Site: brandenburg
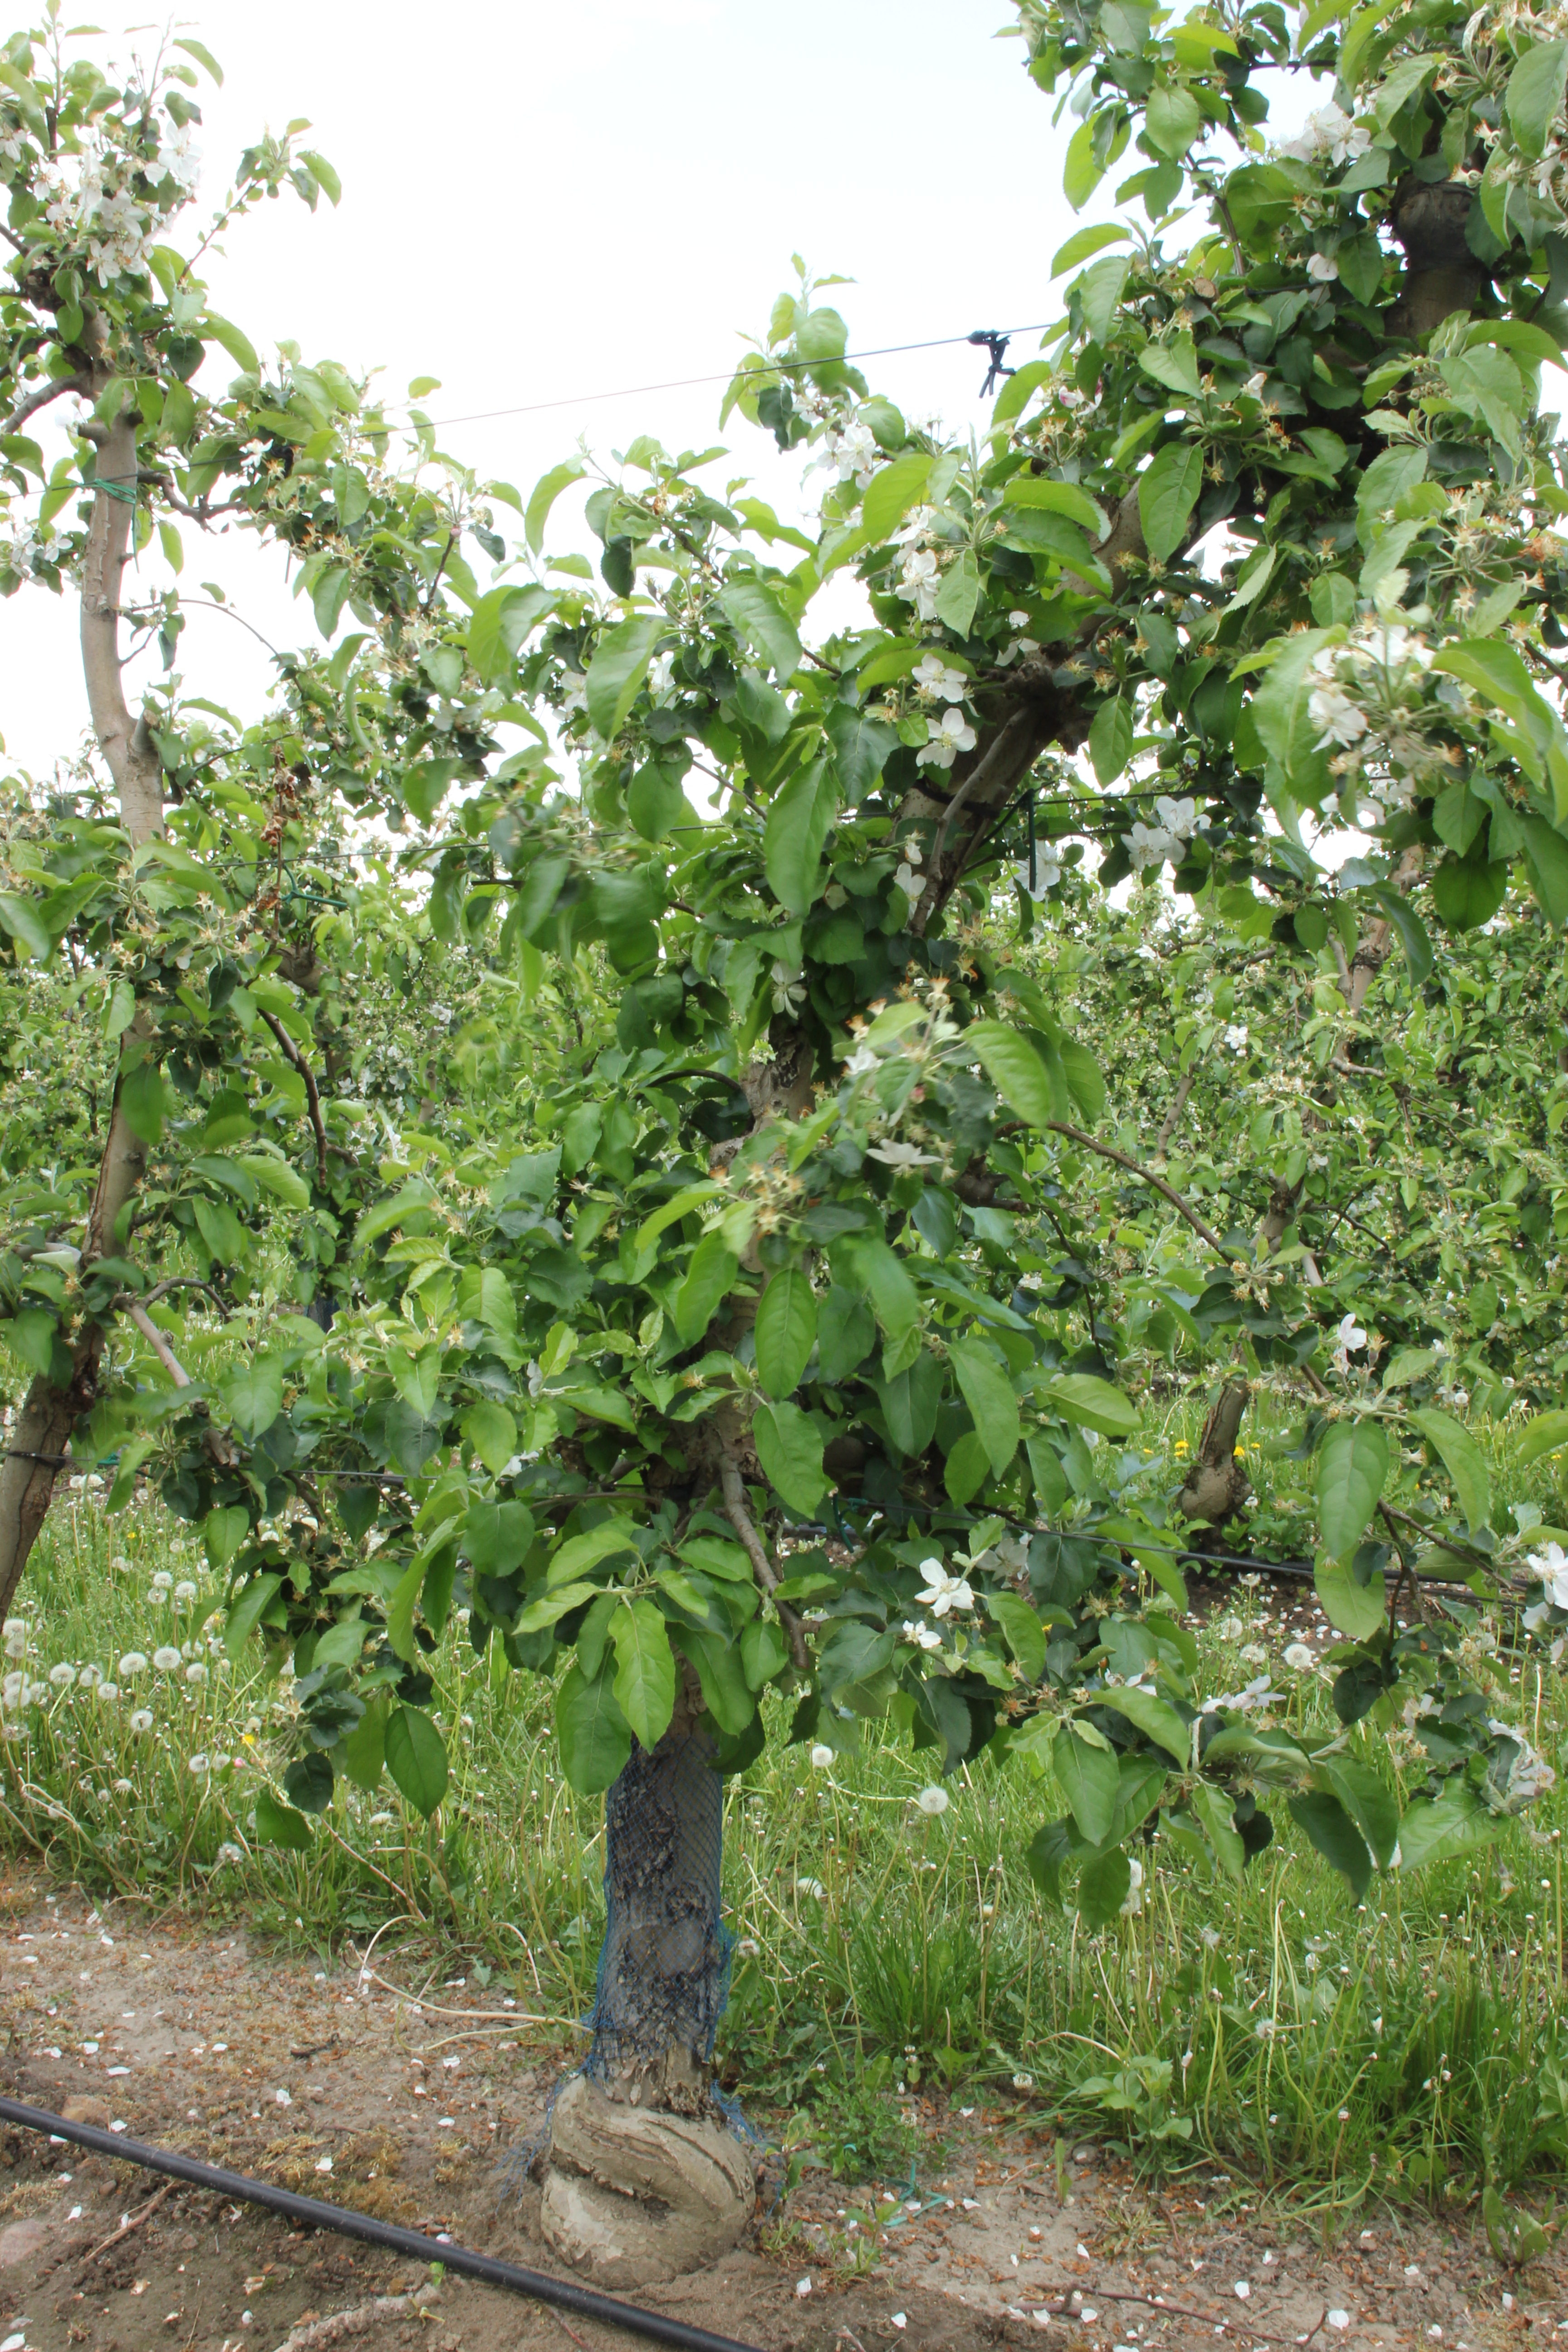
Growth stage (BBCH 67): Flowering